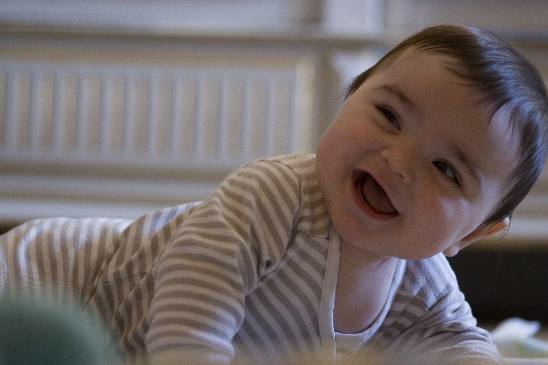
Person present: Yes